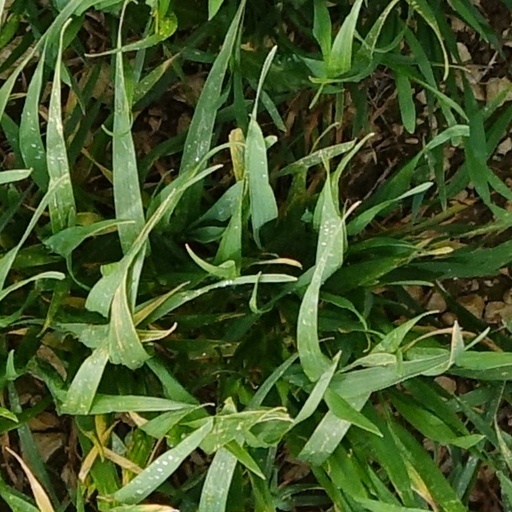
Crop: wheat